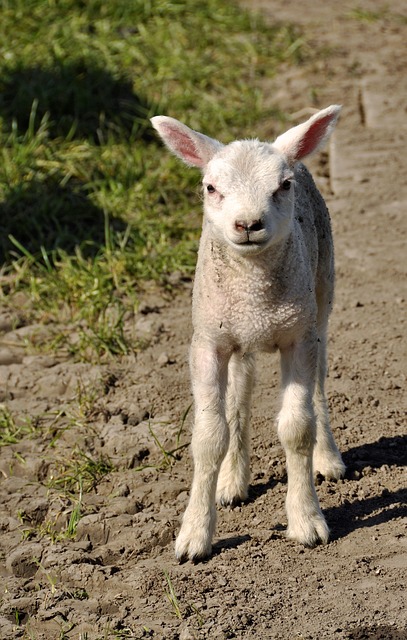
Label: sheep